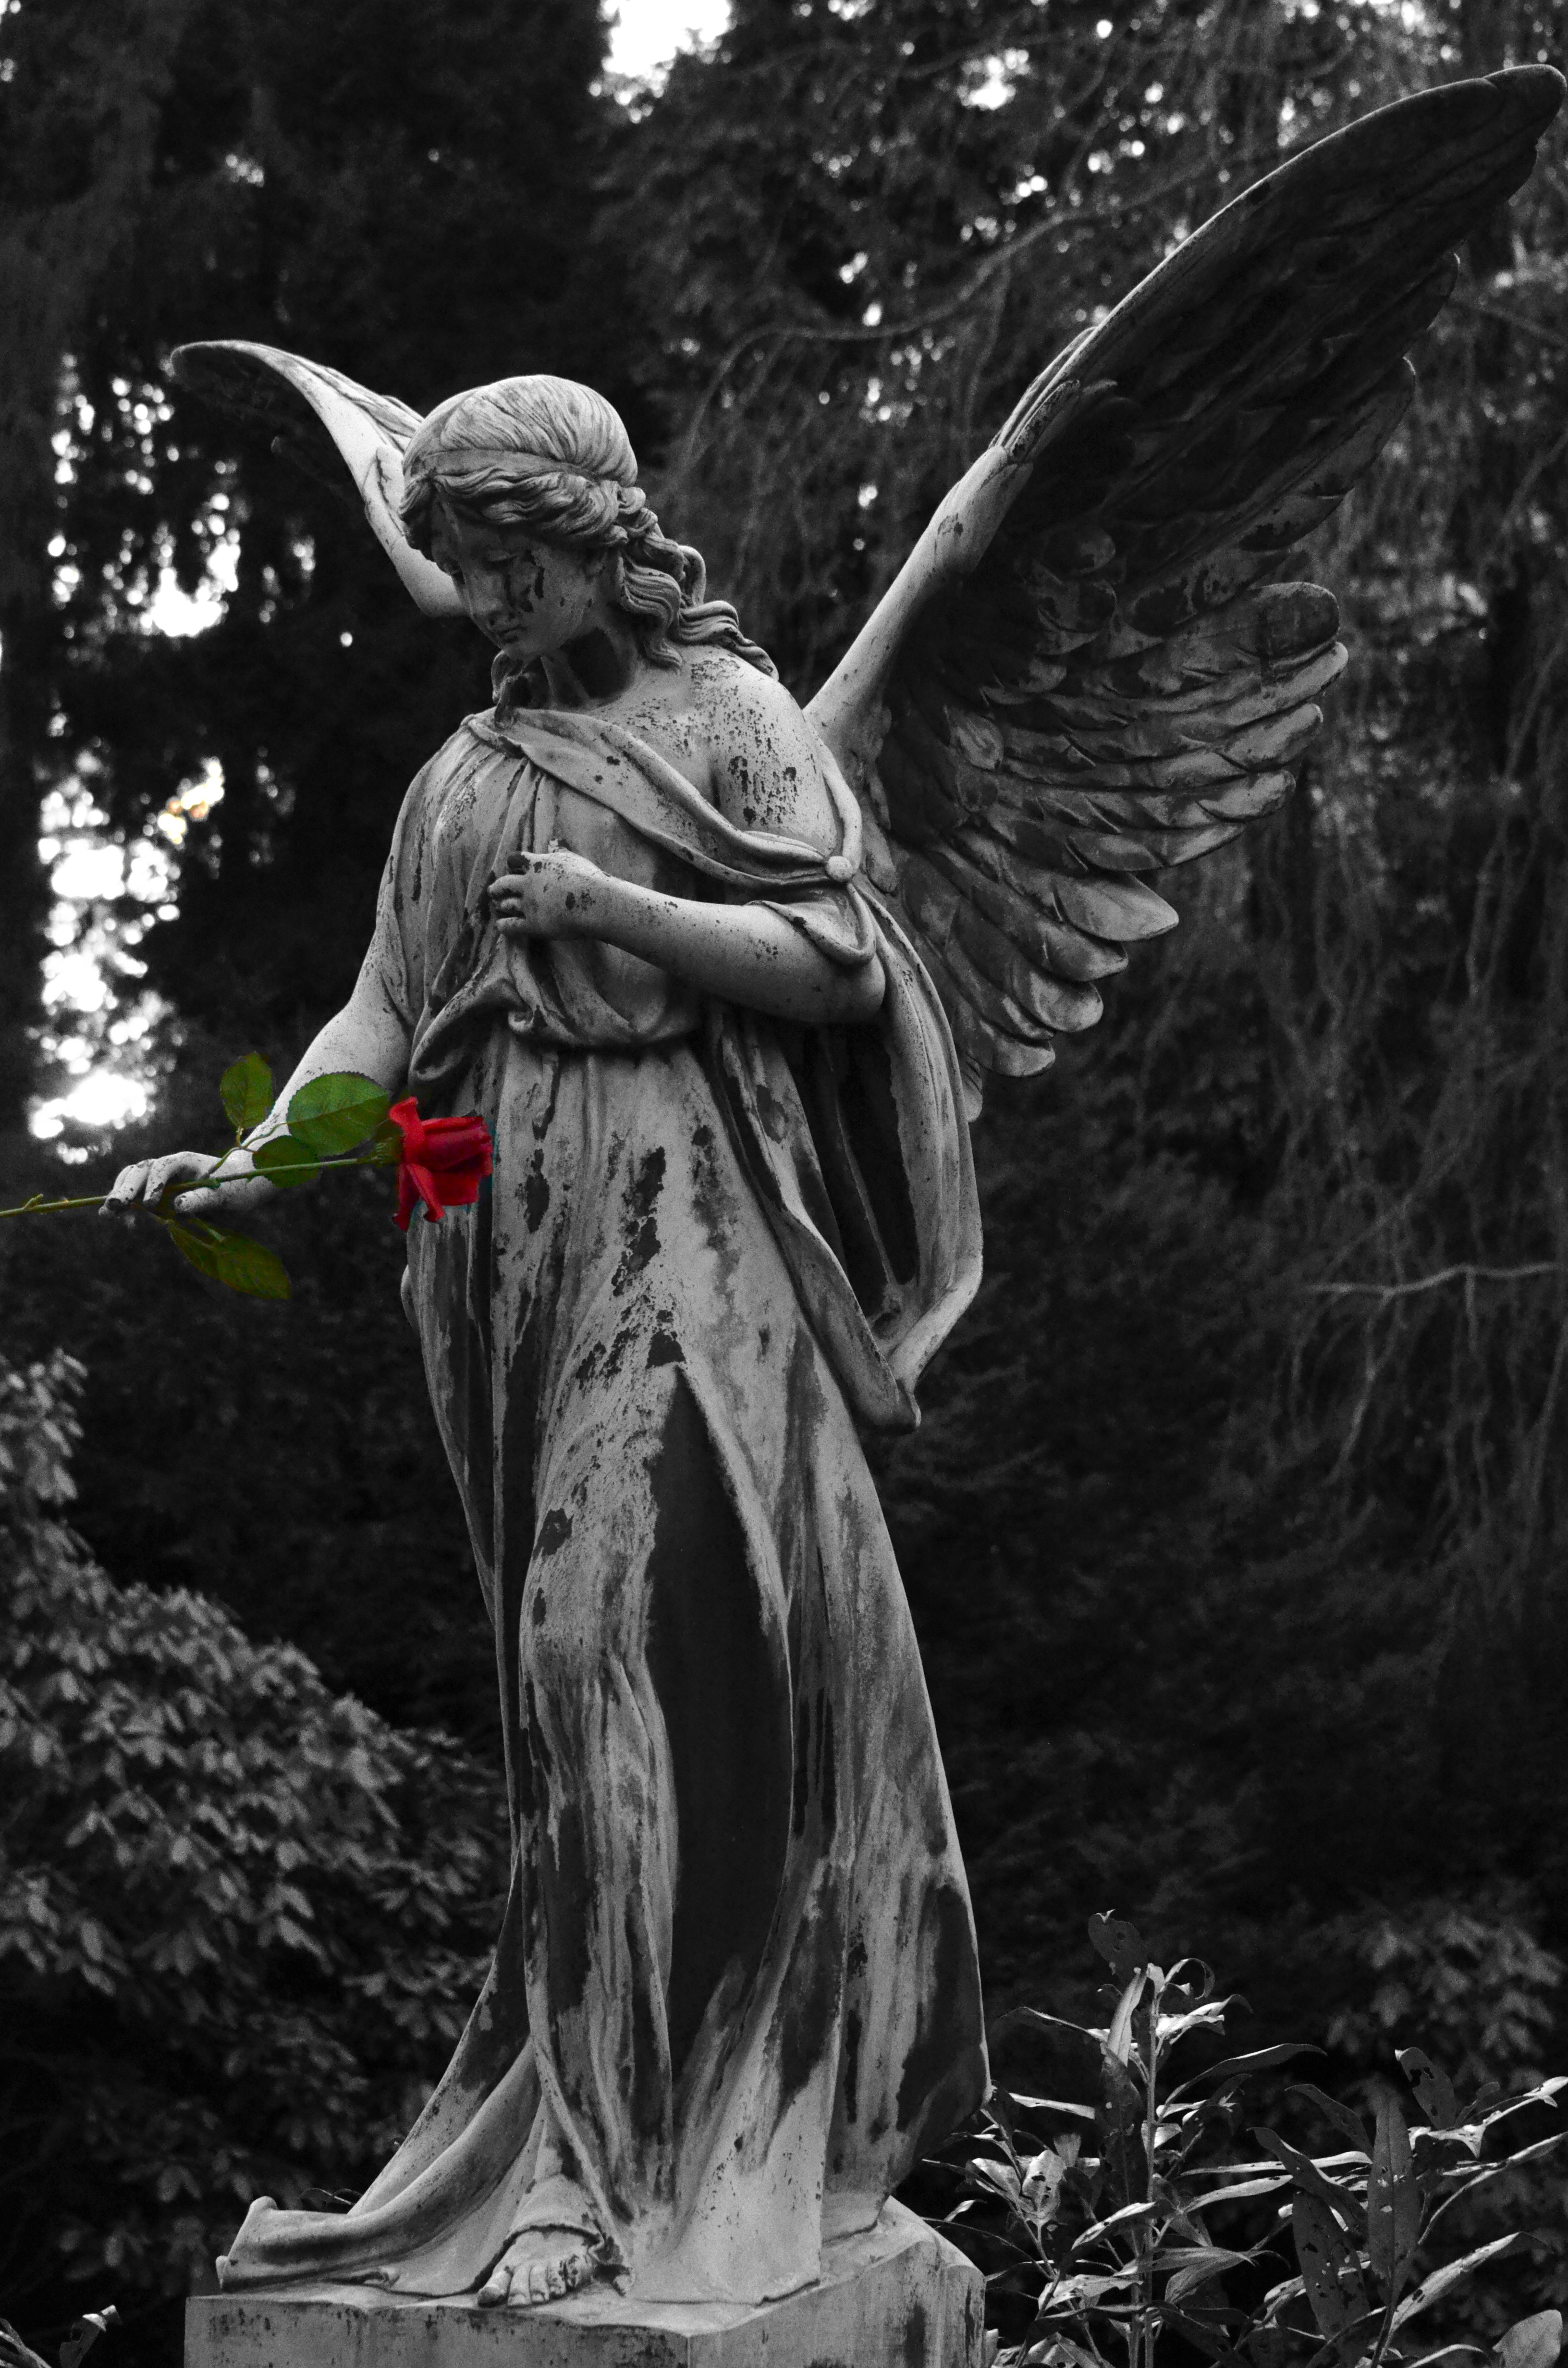
black and white, monument, statue, religion, darkness, cemetery, monochrome, sculpture, angel, art, faith, mythology, fictional character, monochrome photography